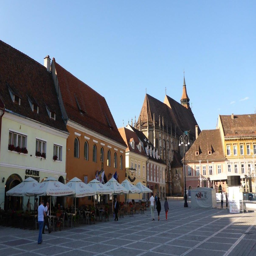
the main square in old town